Nantou (historic town)

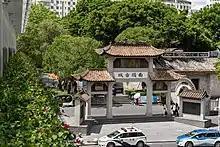
Archway of Nantou Ancient City.

Nantou has an area of roughly 70,000m. The town is of an irregular quadrilateral shape, with the widest points east to west, and north to south being 680 metres and 500 metres respectively. Eight of the nine streets in the town still exist.